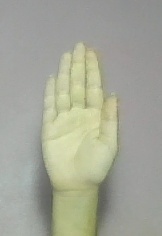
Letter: seen